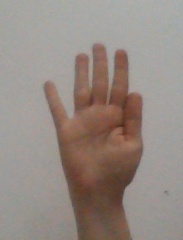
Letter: sheen